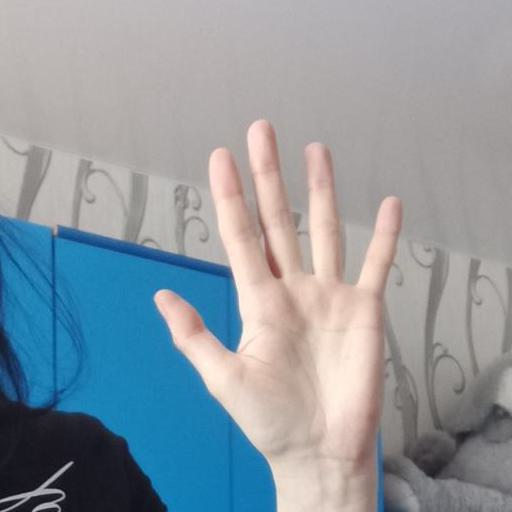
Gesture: palm